Suffolk County, New York

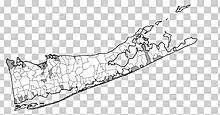
A map outlining the villages (grey), hamlets, and CDPs of Suffolk County

In the State of New York, a town is the major subdivision of each county. Towns provide or arrange for most municipal services for residents of hamlets and selected services for residents of villages. All residents of New York who do not live in a city or on an Indian reservation live in a town. A village is an incorporated area which is usually, but not always, within a single town. A village is a clearly defined municipality that provides the services closest to the residents, such as garbage collection, street and highway maintenance, street lighting and building codes. Some villages provide their own police and other optional services. A hamlet is an informally defined populated area within a town that is not part of a village.